Yikhav Kozak za Dunai

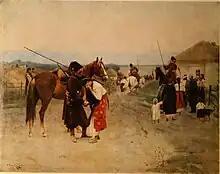
"To War!" (1902), by Mykola Pymonenko

""Yikhav Kozak za Dunai"" is one of the most famous Ukrainian folk songs. It was written by the Ukrainian philosopher and poet Semen Klymovsky.